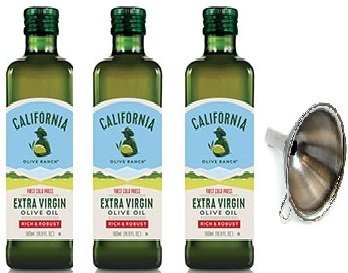
Item Name: California Olive Ranch Oil Olive Xvrgn Rich&R
Bullet Point: Extra Virgin Olive Oil "Rich and Robust" 16.9 FL OZ
Product Description: California Olive Ranch Rich and Robust Extra Virgin Olive Oil 3 Pack. Include mini funnel.
Value: 16.9
Unit: Fl Oz

Price: 11.66